Bucky Halker

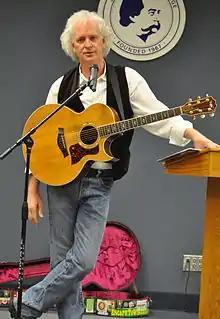

Clark "Bucky" Halker (born 1954) is an American academic, music historian, labor activist, singer and songwriter who specializes in American folk music. Halker is best known for his work on labor protest songs, Illinois folk music, and his involvement with the preservation of Woody Guthrie's musical legacy. He is a recipient of the American Folklife Center's Archie Green Fellowship.